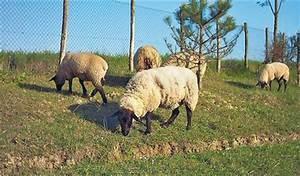
sheep